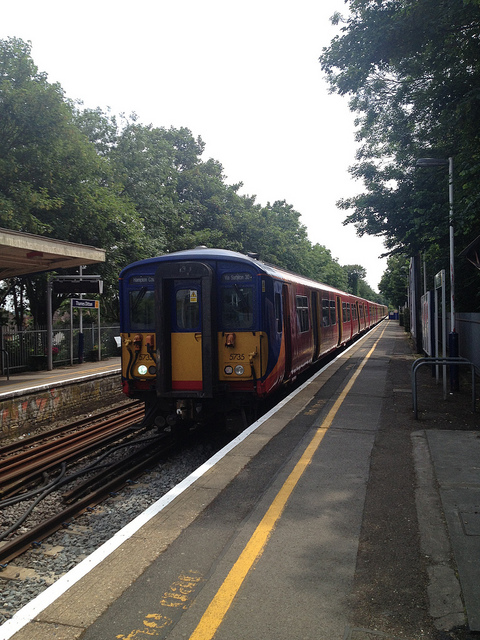
A train pulls up to an empty platform.

A passenger train that is pulling into a station.

A train pulling out of a loading dock.

A photo of a train at a station.

A train leaving its stop near a tree-lined street.